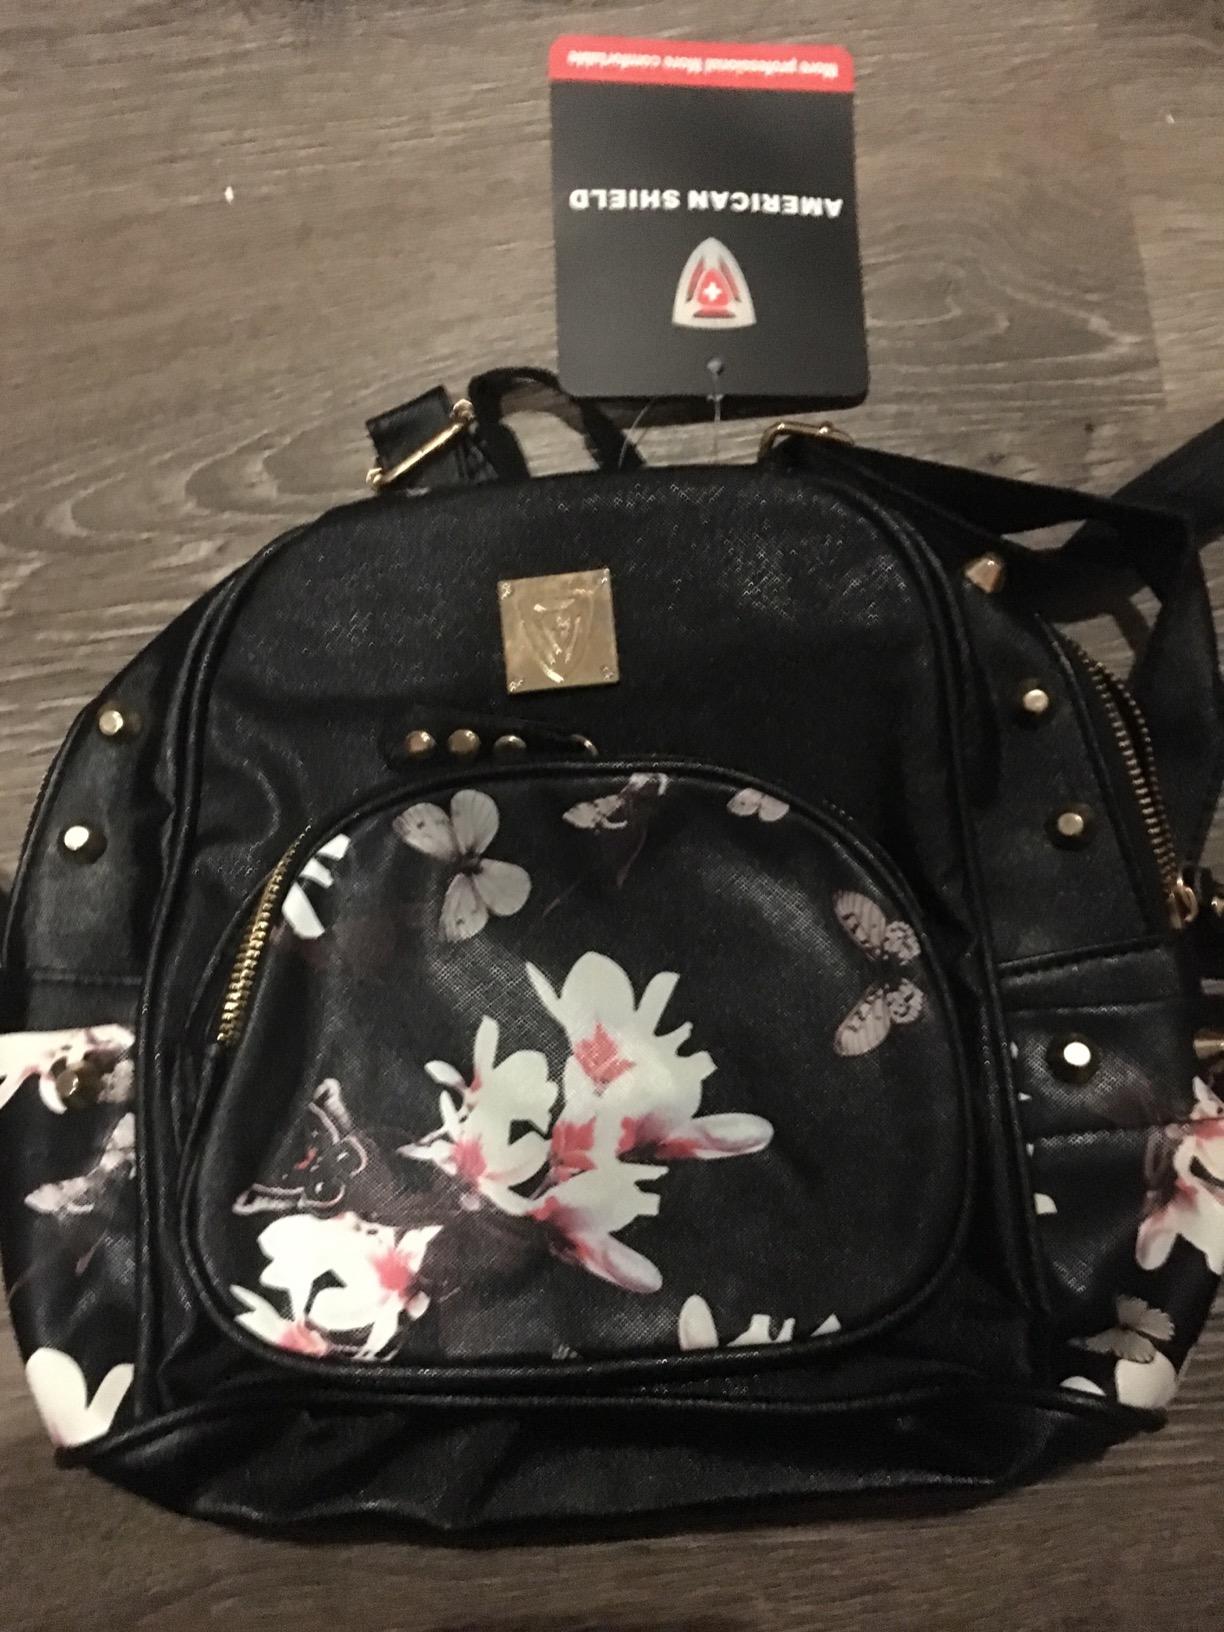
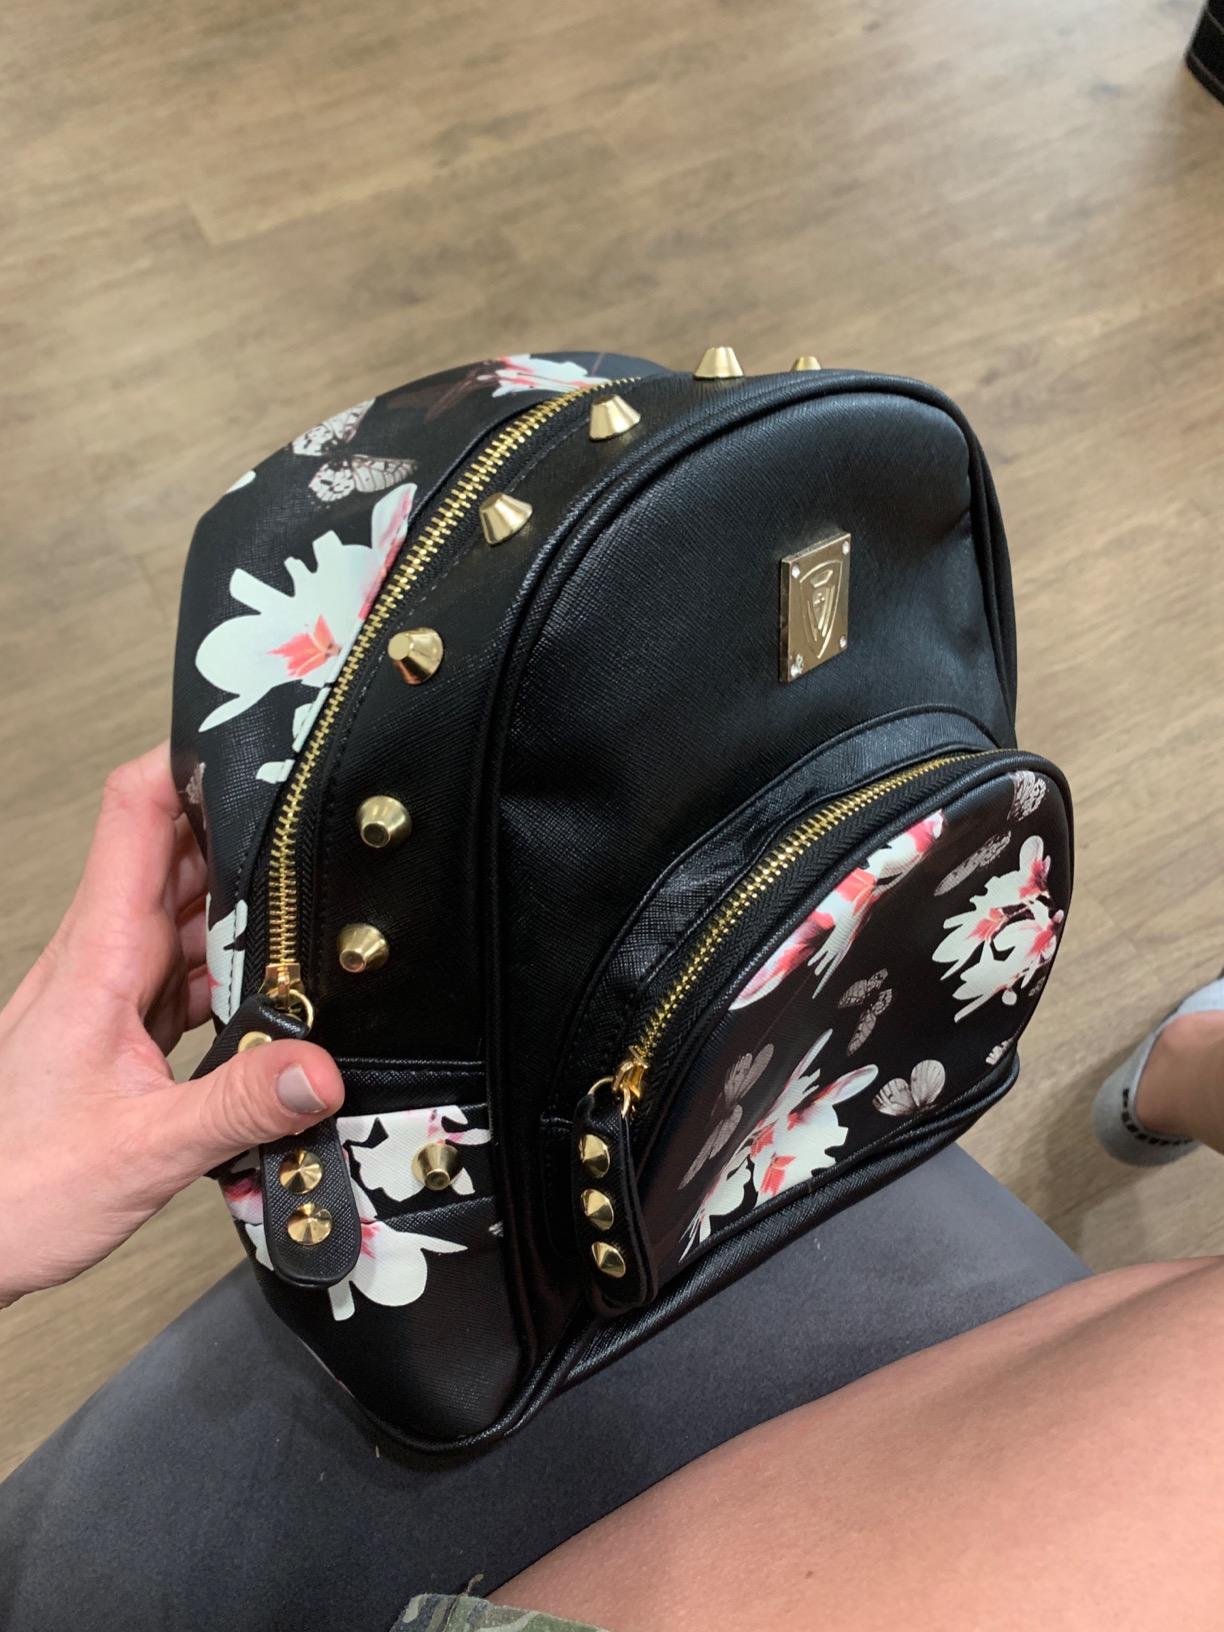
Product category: accessories_handbag
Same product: yes